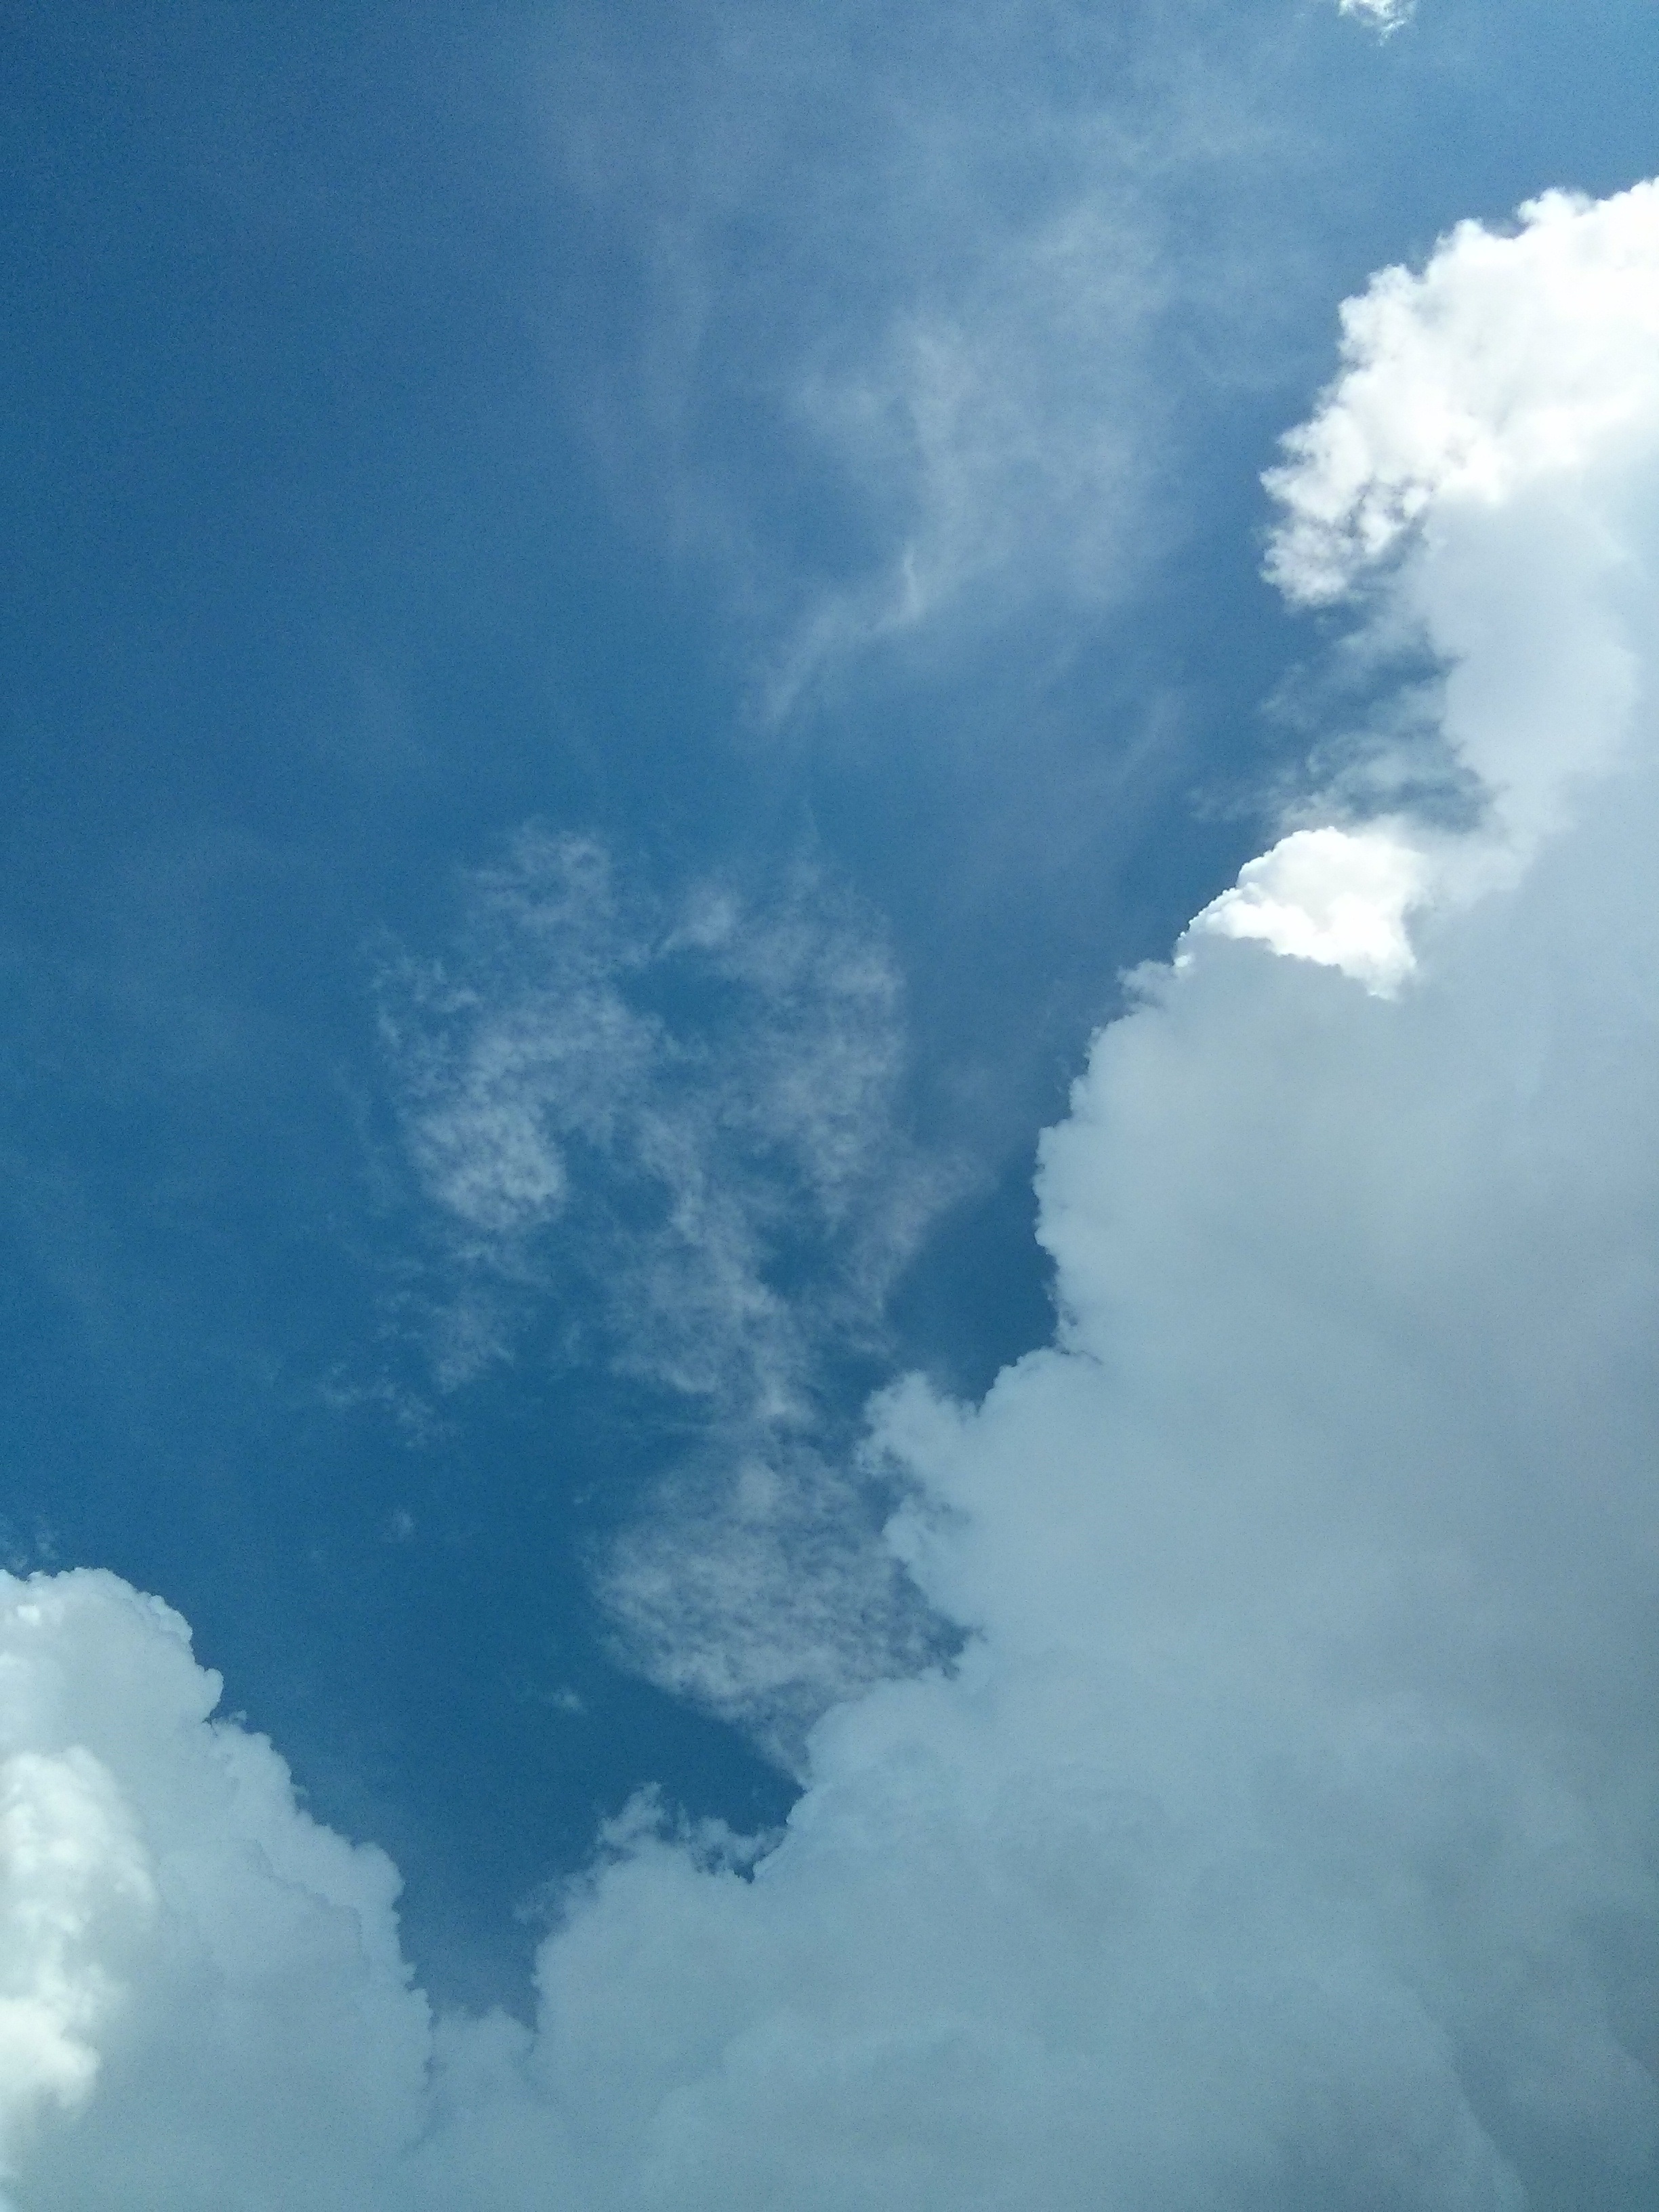
cloud, sky, sunlight, atmosphere, daytime, cumulus, blue, blue sky, clouds, day, meteorological phenomenon, atmosphere of earth